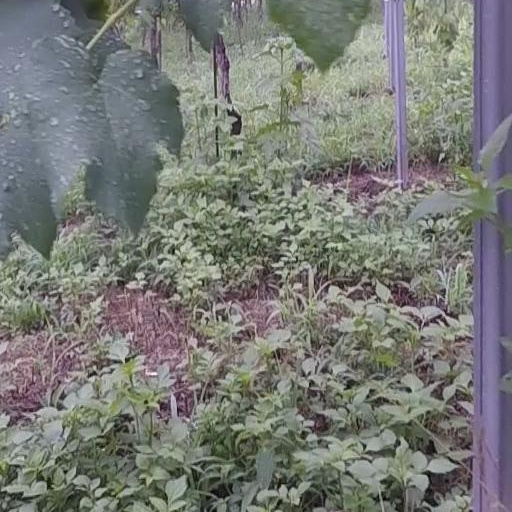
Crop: grape